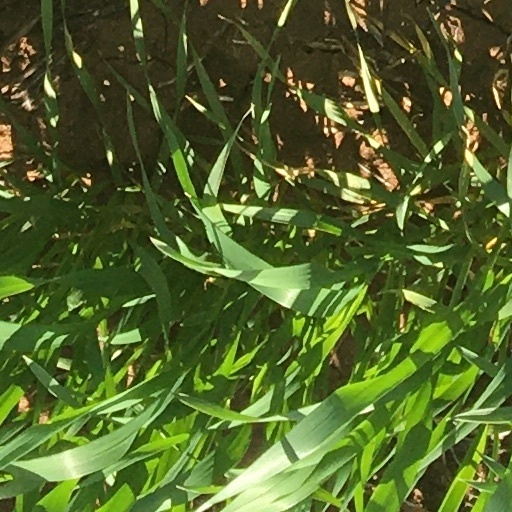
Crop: wheat